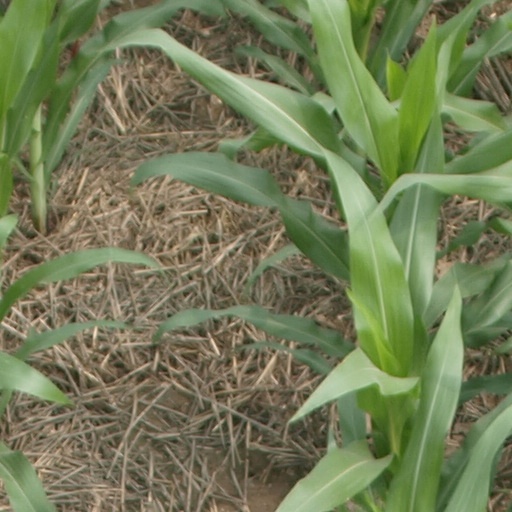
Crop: maize; corn